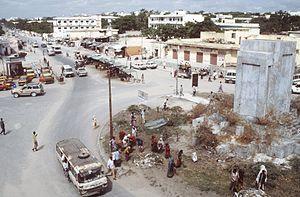
L’histoire de la Somalie peut être, à l'instar des autres États d'Afrique, divisée en période pré-coloniale, coloniale et post-coloniale. Cette dernière est marquée par des troubles ayant fait tomber les institutions somaliennes.